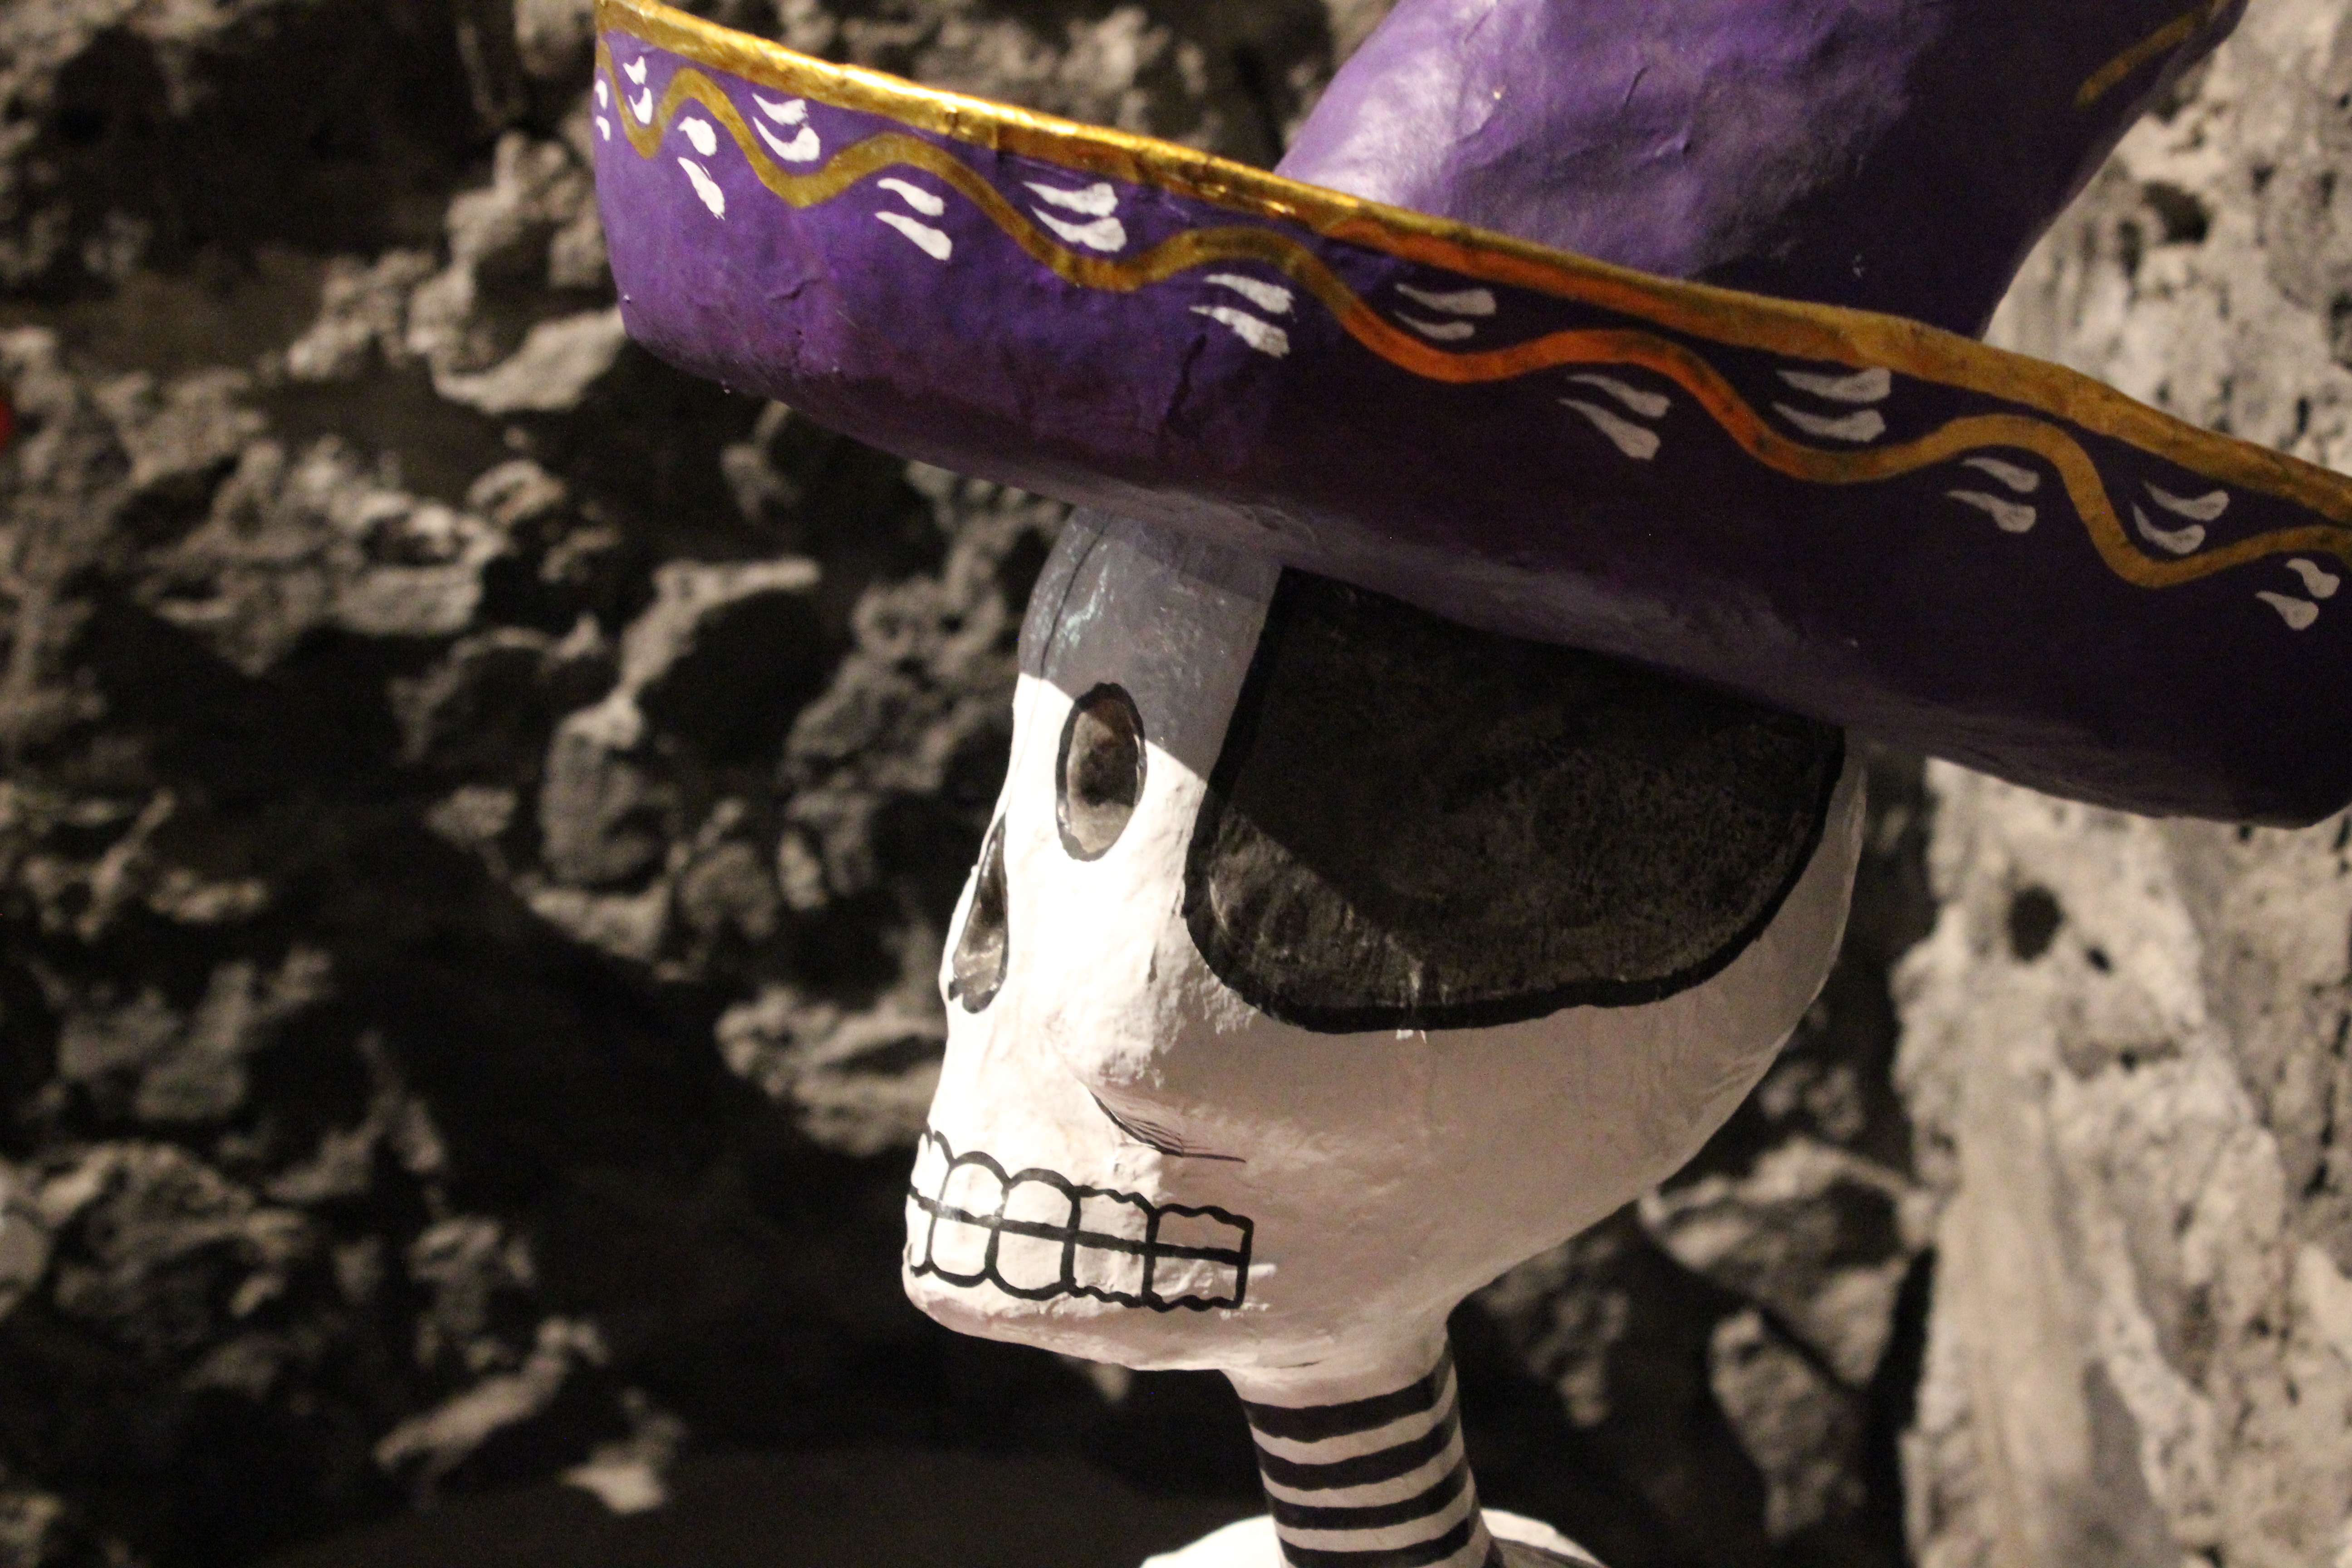
offering, clothing, mexico, culture, tradition, day of the dead, calaca